Soldier Thakur Daler Singh

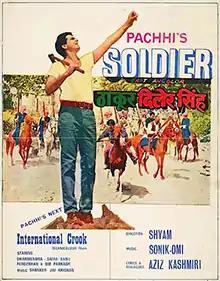

Soldier Thakur Daler Singh is a 1969 Bollywood film starring Ajit Singh Deol Dharmendra, Deepa, Om Prakash, Mehmood.